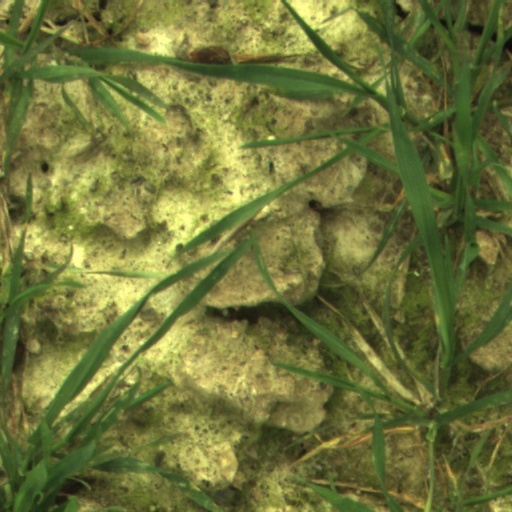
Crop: wheat